Manuela de Jesús Arias Espinosa

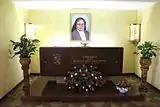
Tomb

The beatification process first had to receive the decree that transferred the competent forum from the Diocese of Rome on 20 March 1992 that led to her being titled as a Servant of God on 1 December 1992 under Pope John Paul II once the Congregation for the Causes of Saints granted the official "nihil obstat" ("nothing against") to the cause. The diocesan process that opened in Cuernavaca spanned from 31 October 1992 until 15 October 1996 while Cardinal Camillo Ruini inaugurated another process in Rome that spanned from 25 March 1994 until 26 June 1996. Roman officials validated the diocesan process on 25 October 1997.